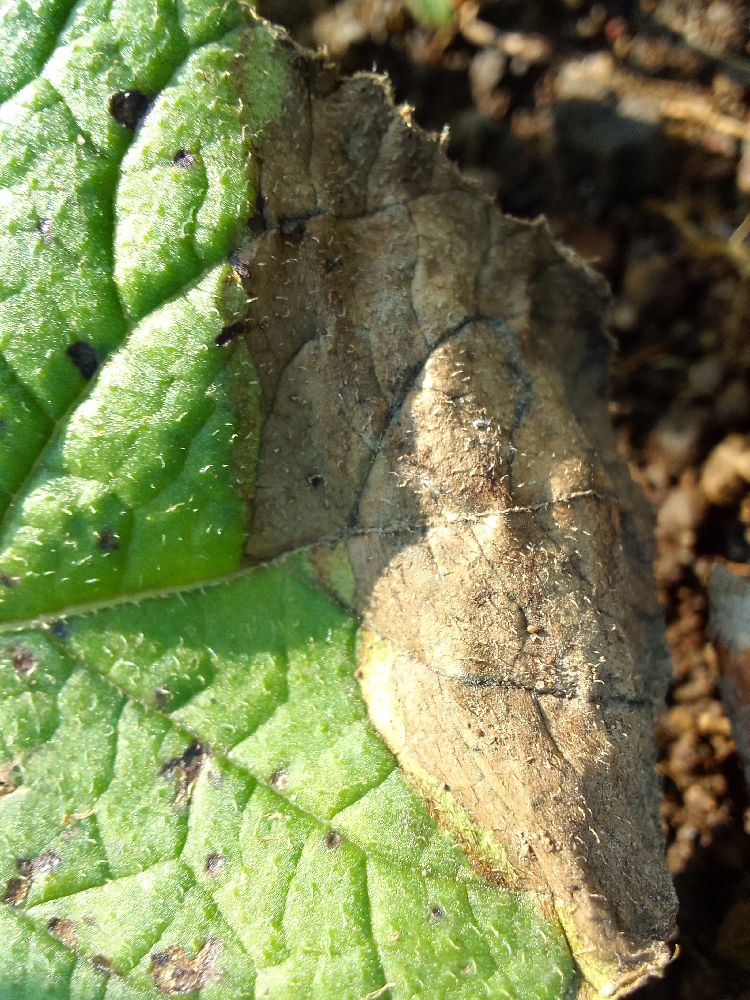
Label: Late blight